Franco Cerri

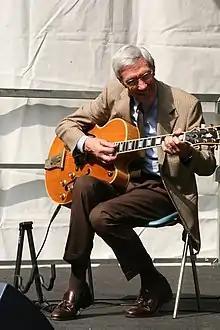
Cerri in Milan, Italy, in 2008

Cerri was born in Milan and learned to play guitar when he was 17. In 1945 he became a member of the group led by Gorni Kramer and joined the orchestra of the television show "Buone vacanze". He played double bass in addition to guitar starting in the 1950s, such as with Chet Baker and Buddy Collette. He has also played with Dizzy Gillespie, Johnny Griffin, Stéphane Grappelli, Lars Gullin, Billie Holiday, Lee Konitz, Gerry Mulligan, Lou Bennett, Bud Shank, Tony Scott, Django Reinhardt, Phil Woods, and the Modern Jazz Quartet. He cited as influences Django Reinhardt, Barney Kessell, and René Thomas.